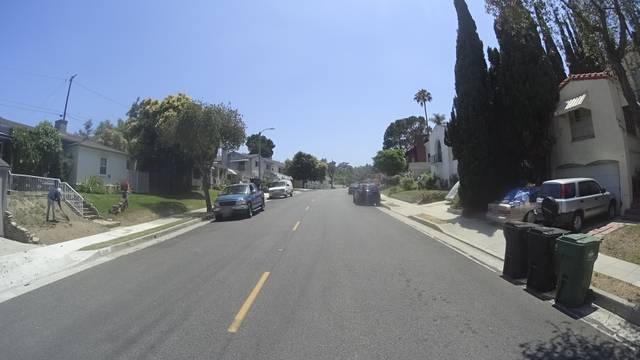
Region: Mexico
Coordinates: 34.001, -118.335